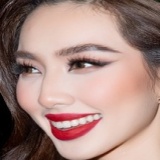
hoa hậu Nguyễn Thúc Thùy Tiên